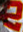
Number: 2